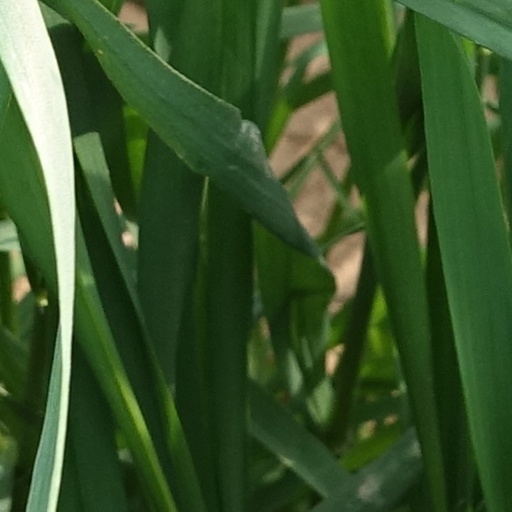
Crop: wheat